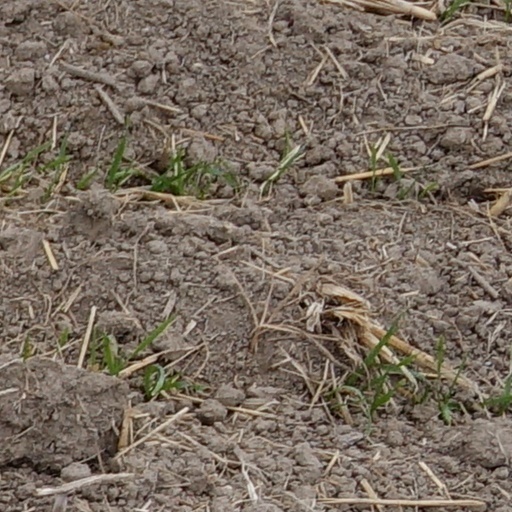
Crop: wheat